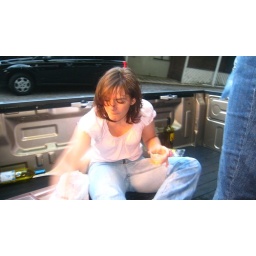
lewis in the truck bed